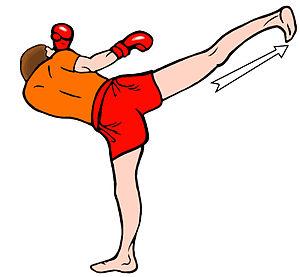
Cardio-lethwei
Le cardio-kickboxing est une forme de pratique des années 1990, issue des États-Unis axée sur la condition physique et notamment le développement de la fonction cardio-respiratoire. Elle consiste à exécuter des techniques de boxe et d’art martial dans le vide, dans un ordre chorégraphié et en musique.
On appelle boxes pieds-poings, depuis les années 1980, les sports de combat de percussion avec gants de boxe se déroulant dans un ring et appartenant à la catégorie des boxes dites « sportives ». Les combattants utilisent, suivant le règlement, les techniques de jambe, les techniques de bras, les balayages et suivant le règlement, les techniques de projection. Le vocable « boxe pieds et poings » a été proposé au milieu des années 1970 par Alain Delmas.